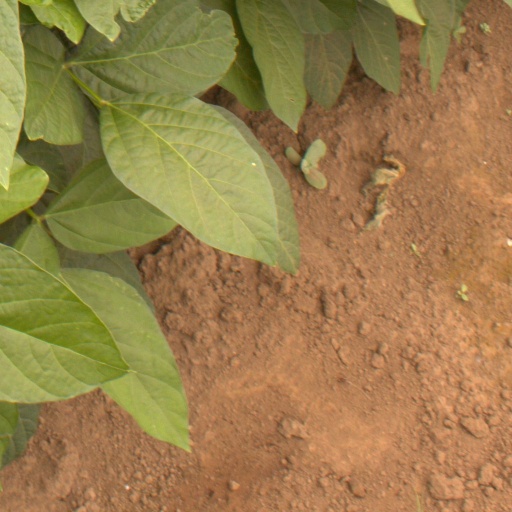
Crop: soybean